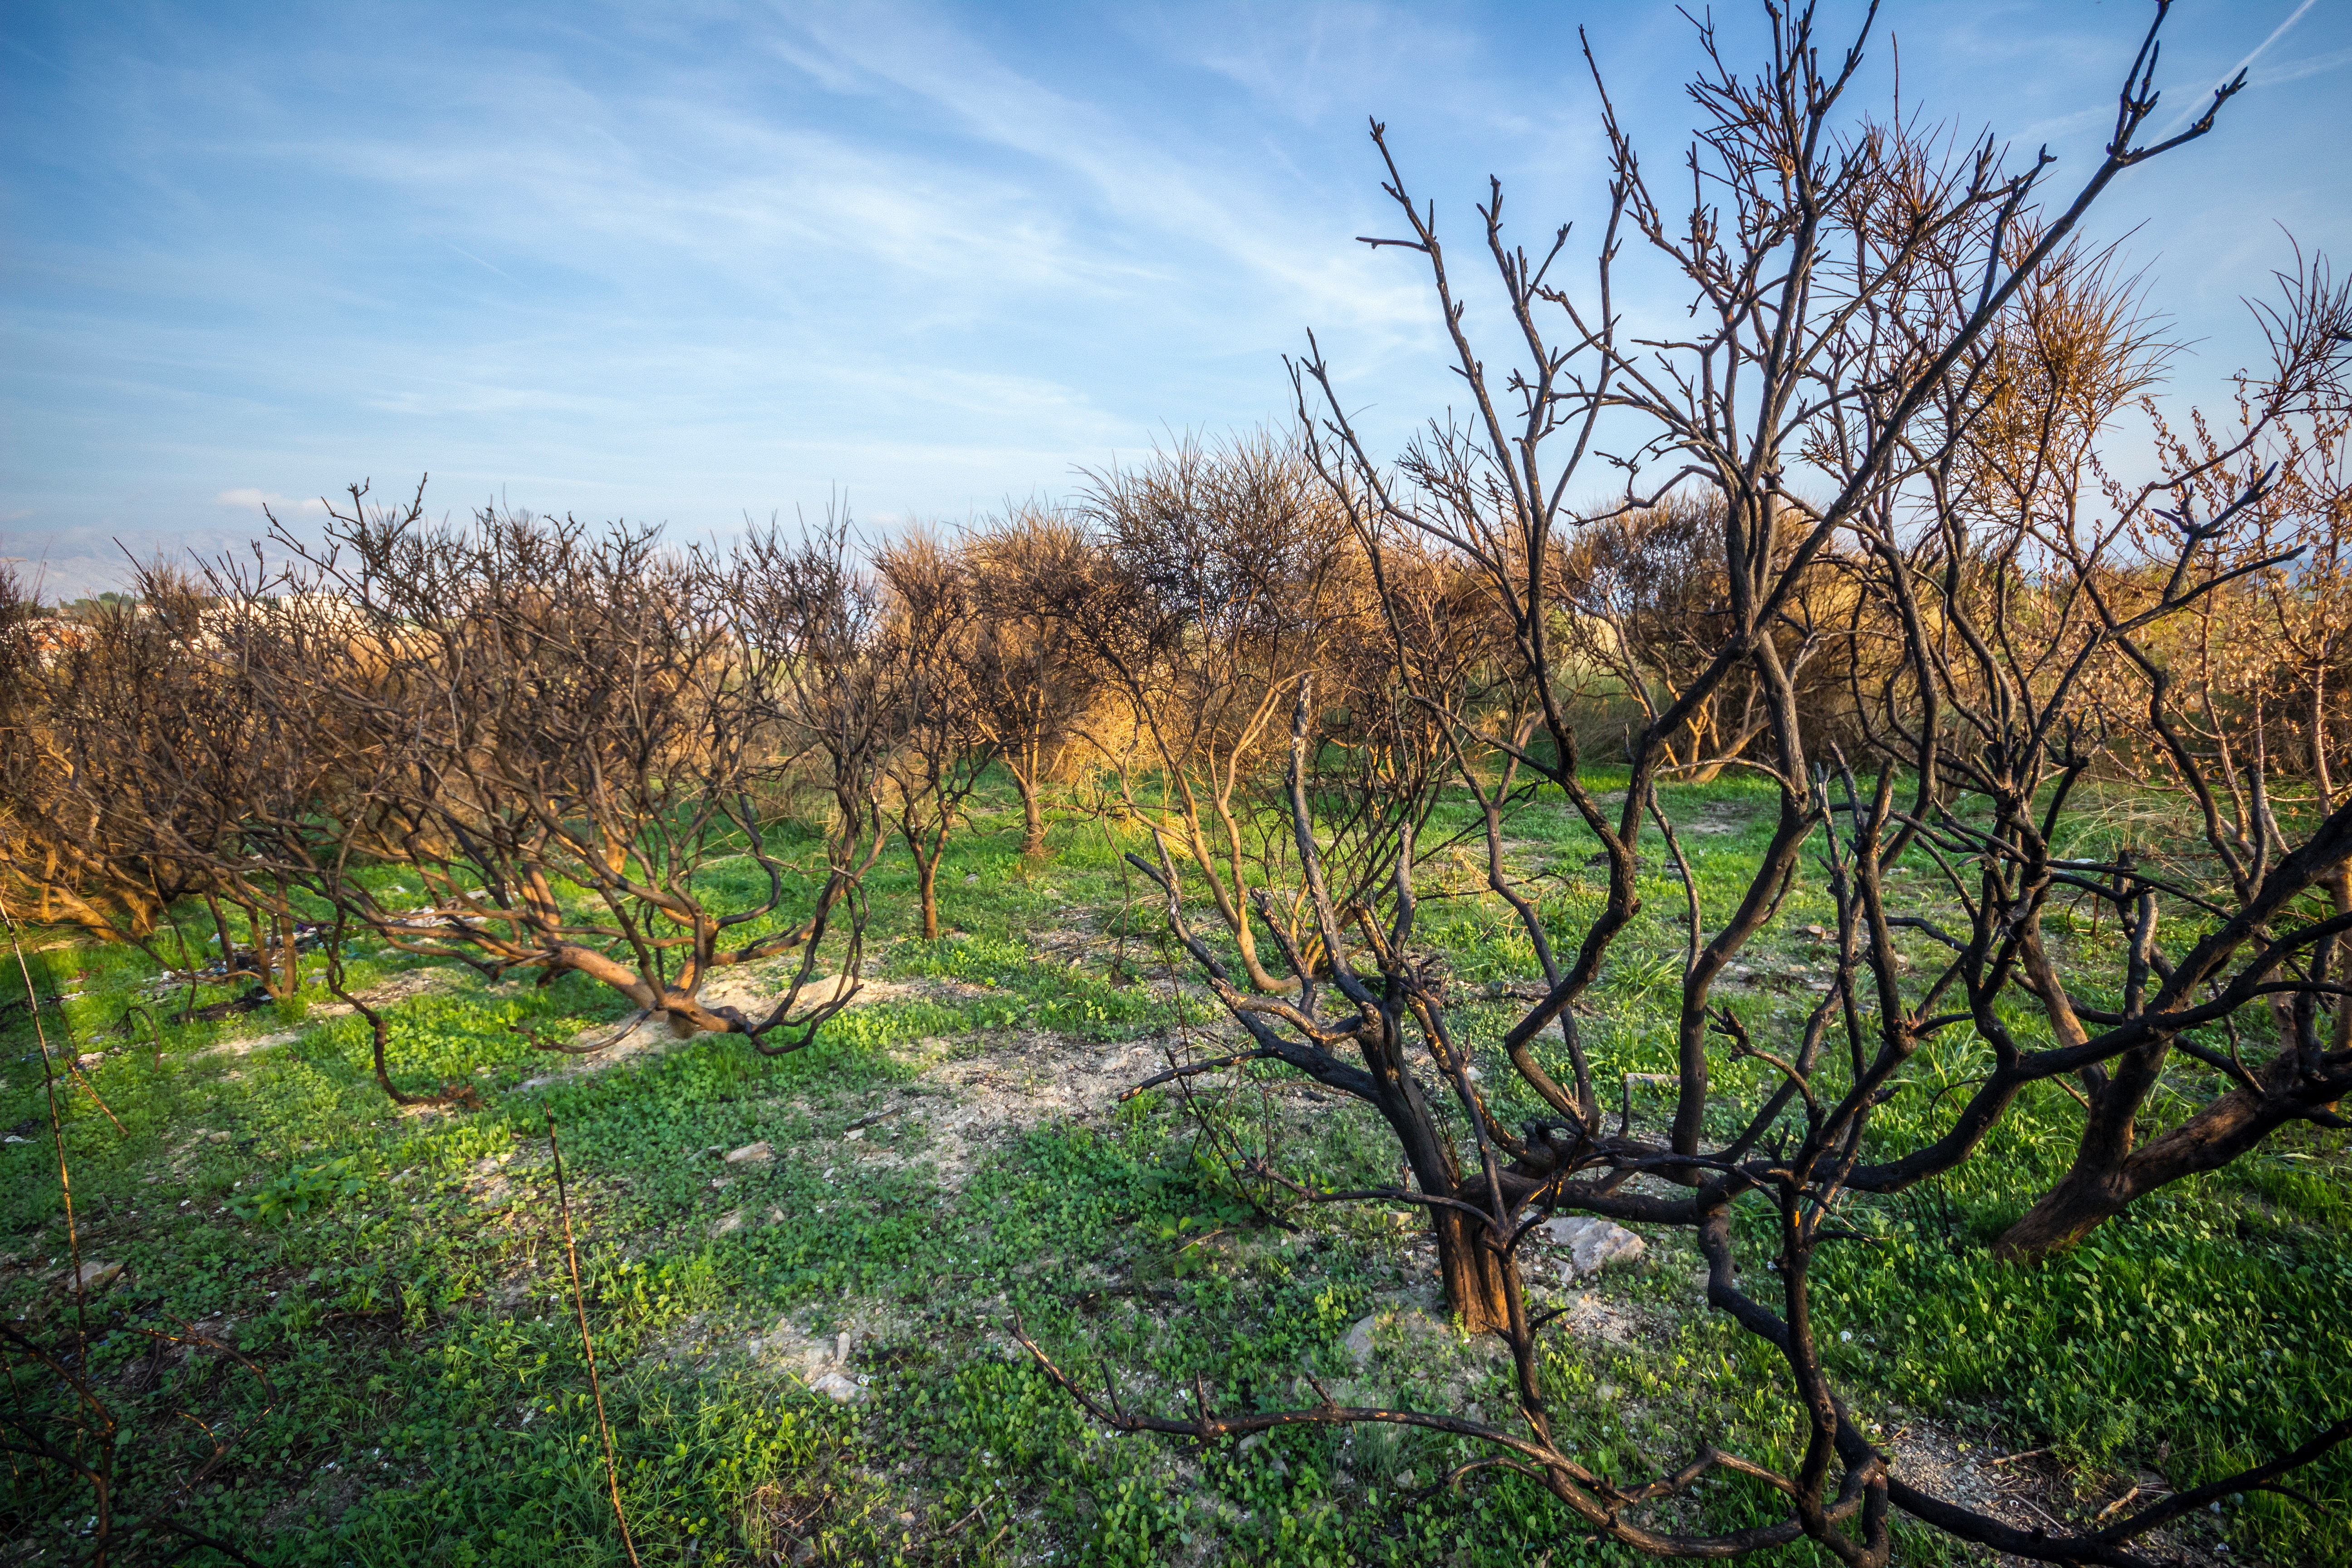
tree, natural landscape, nature, vegetation, branch, sky, natural environment, grass, nature reserve, wilderness, plant, woody plant, spring, leaf, morning, grass family, biome, plant community, cloud, botany, sunlight, shrubland, forest, landscape, rural area, woodland, twig, land lot, winter, meadow, plain, grassland, shrub, autumn, prairie, soil, hill, pasture, house, river, mountain, city